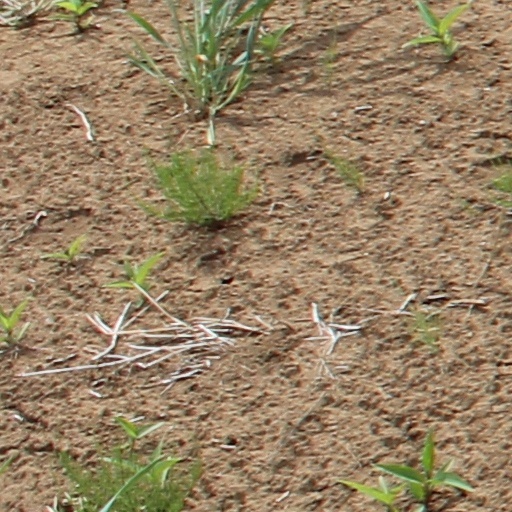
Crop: wheat